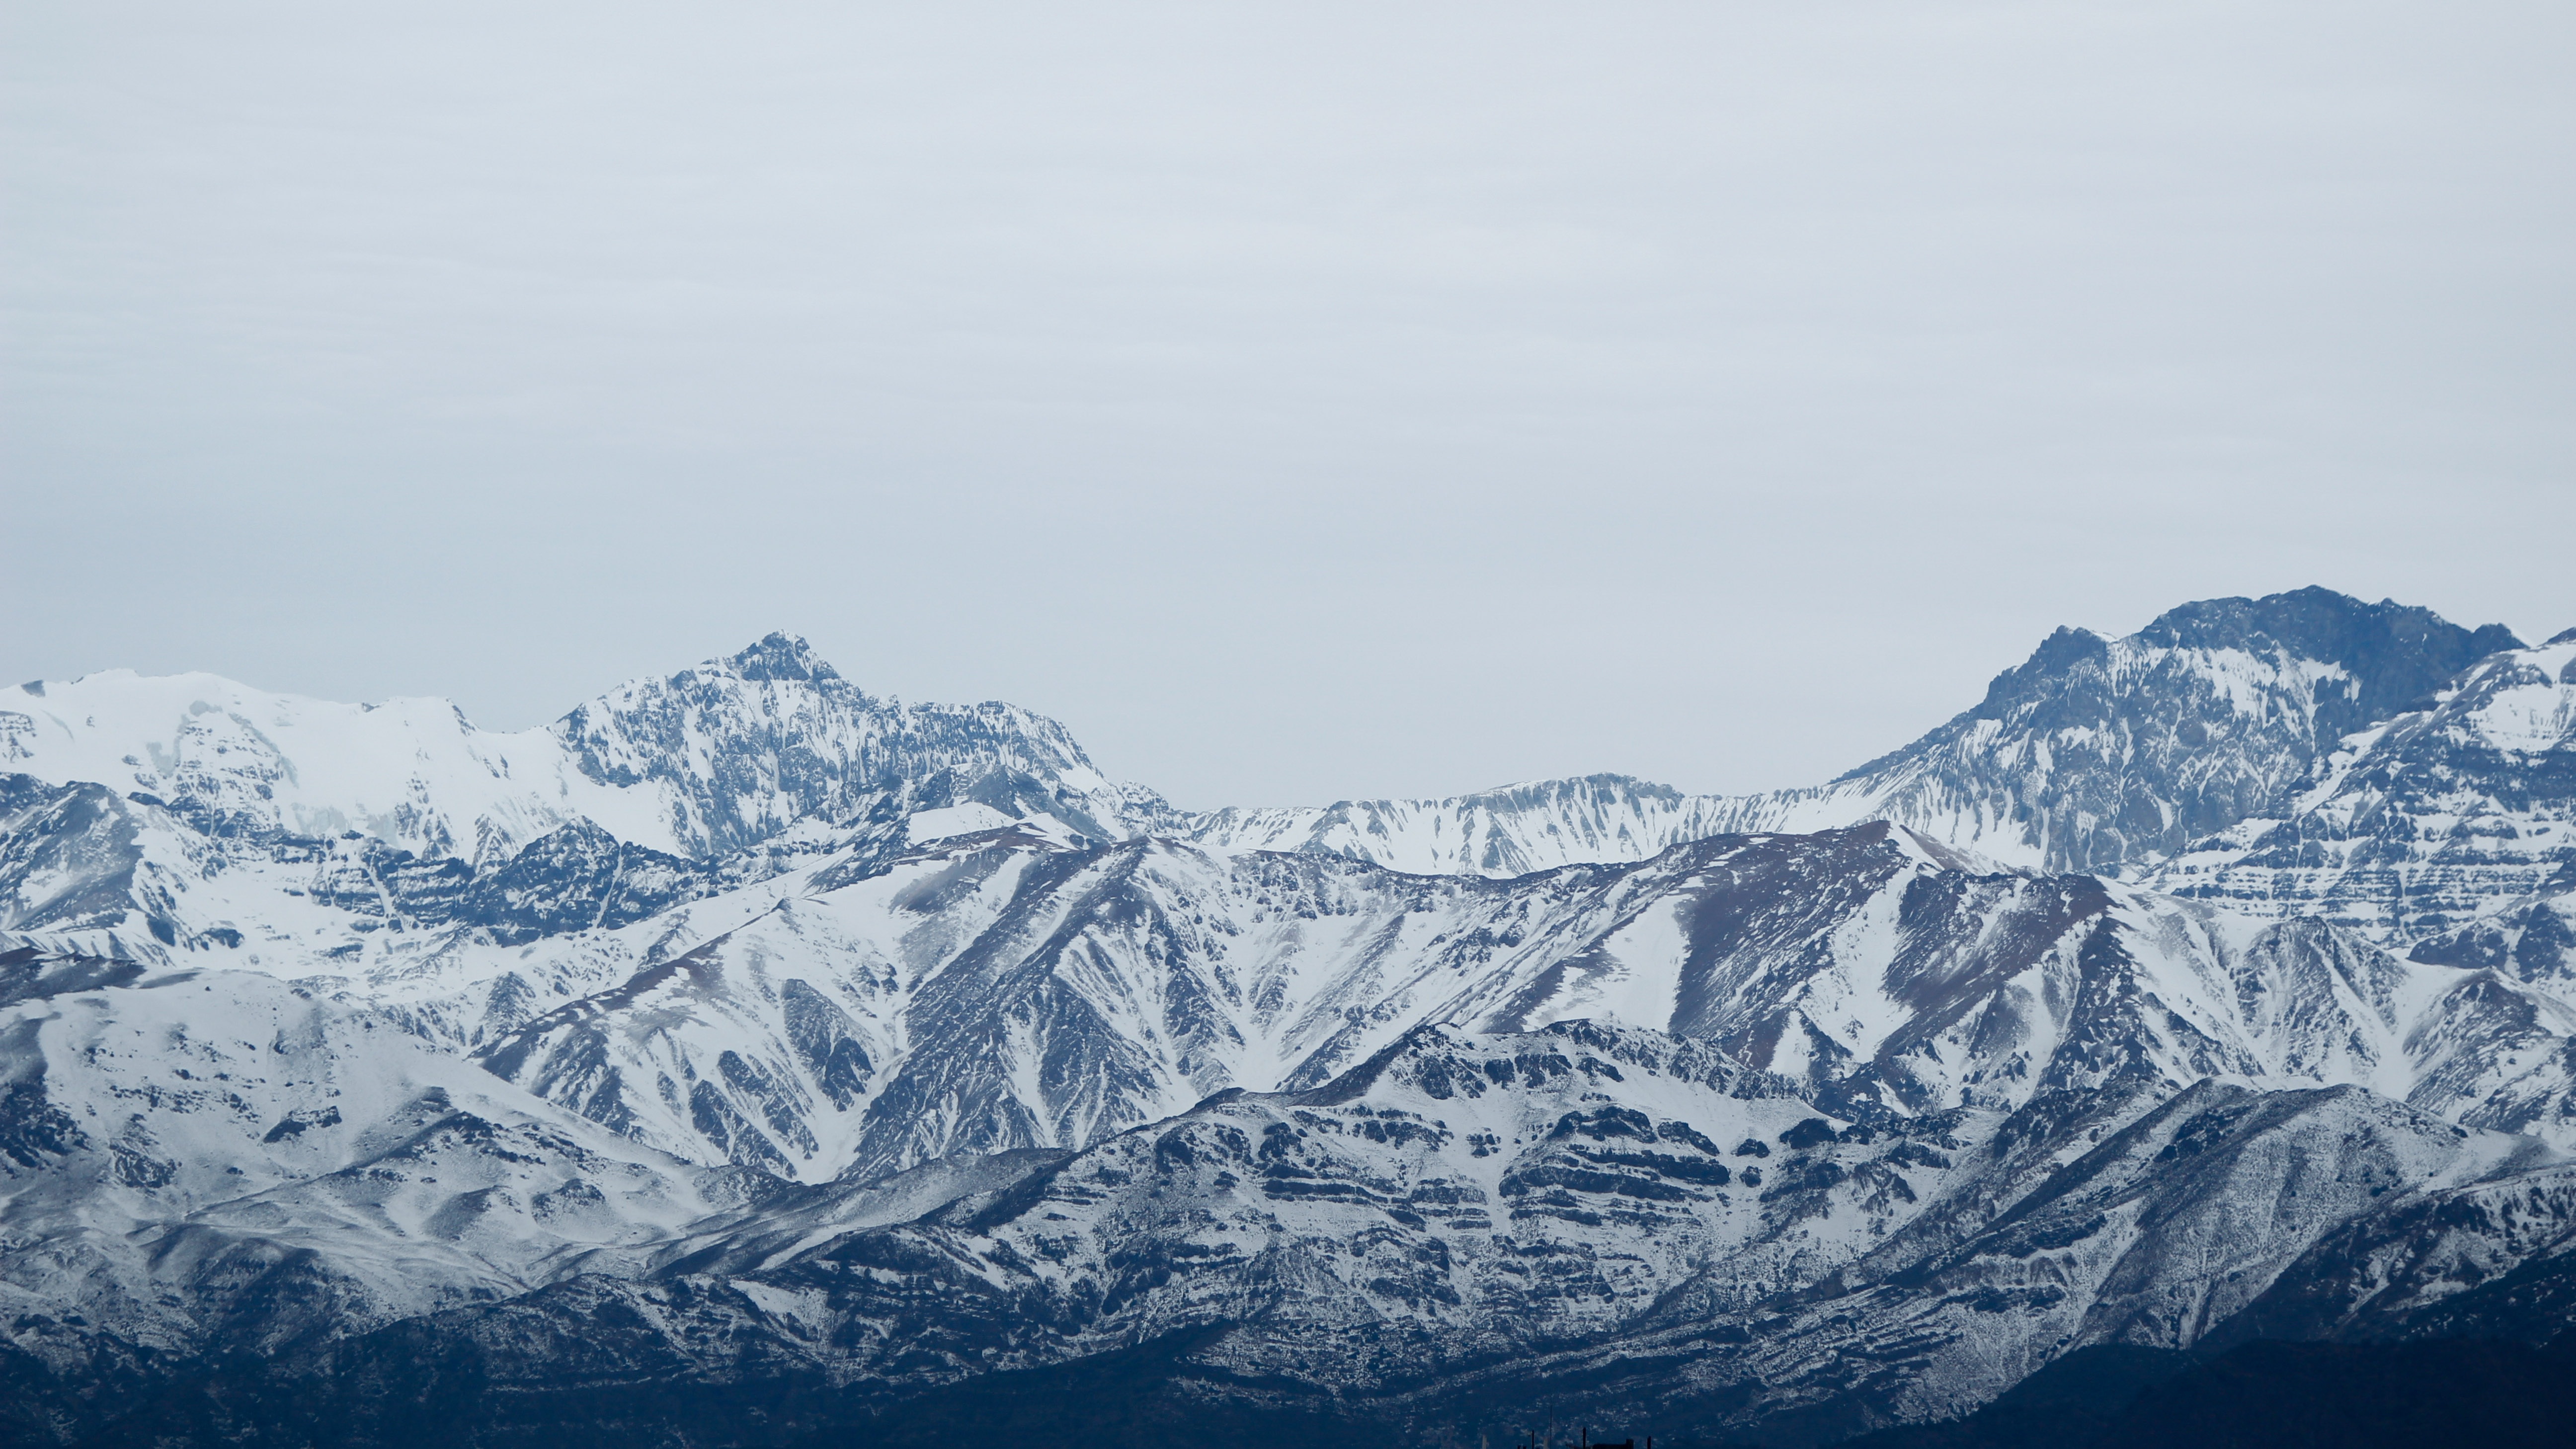
nature, mountain, snow, winter, cloud, sky, hill, mountain range, weather, season, ridge, summit, alps, plateau, cordillera, andes, landform, mountain pass, geographical feature, atmospheric phenomenon, mountainous landforms